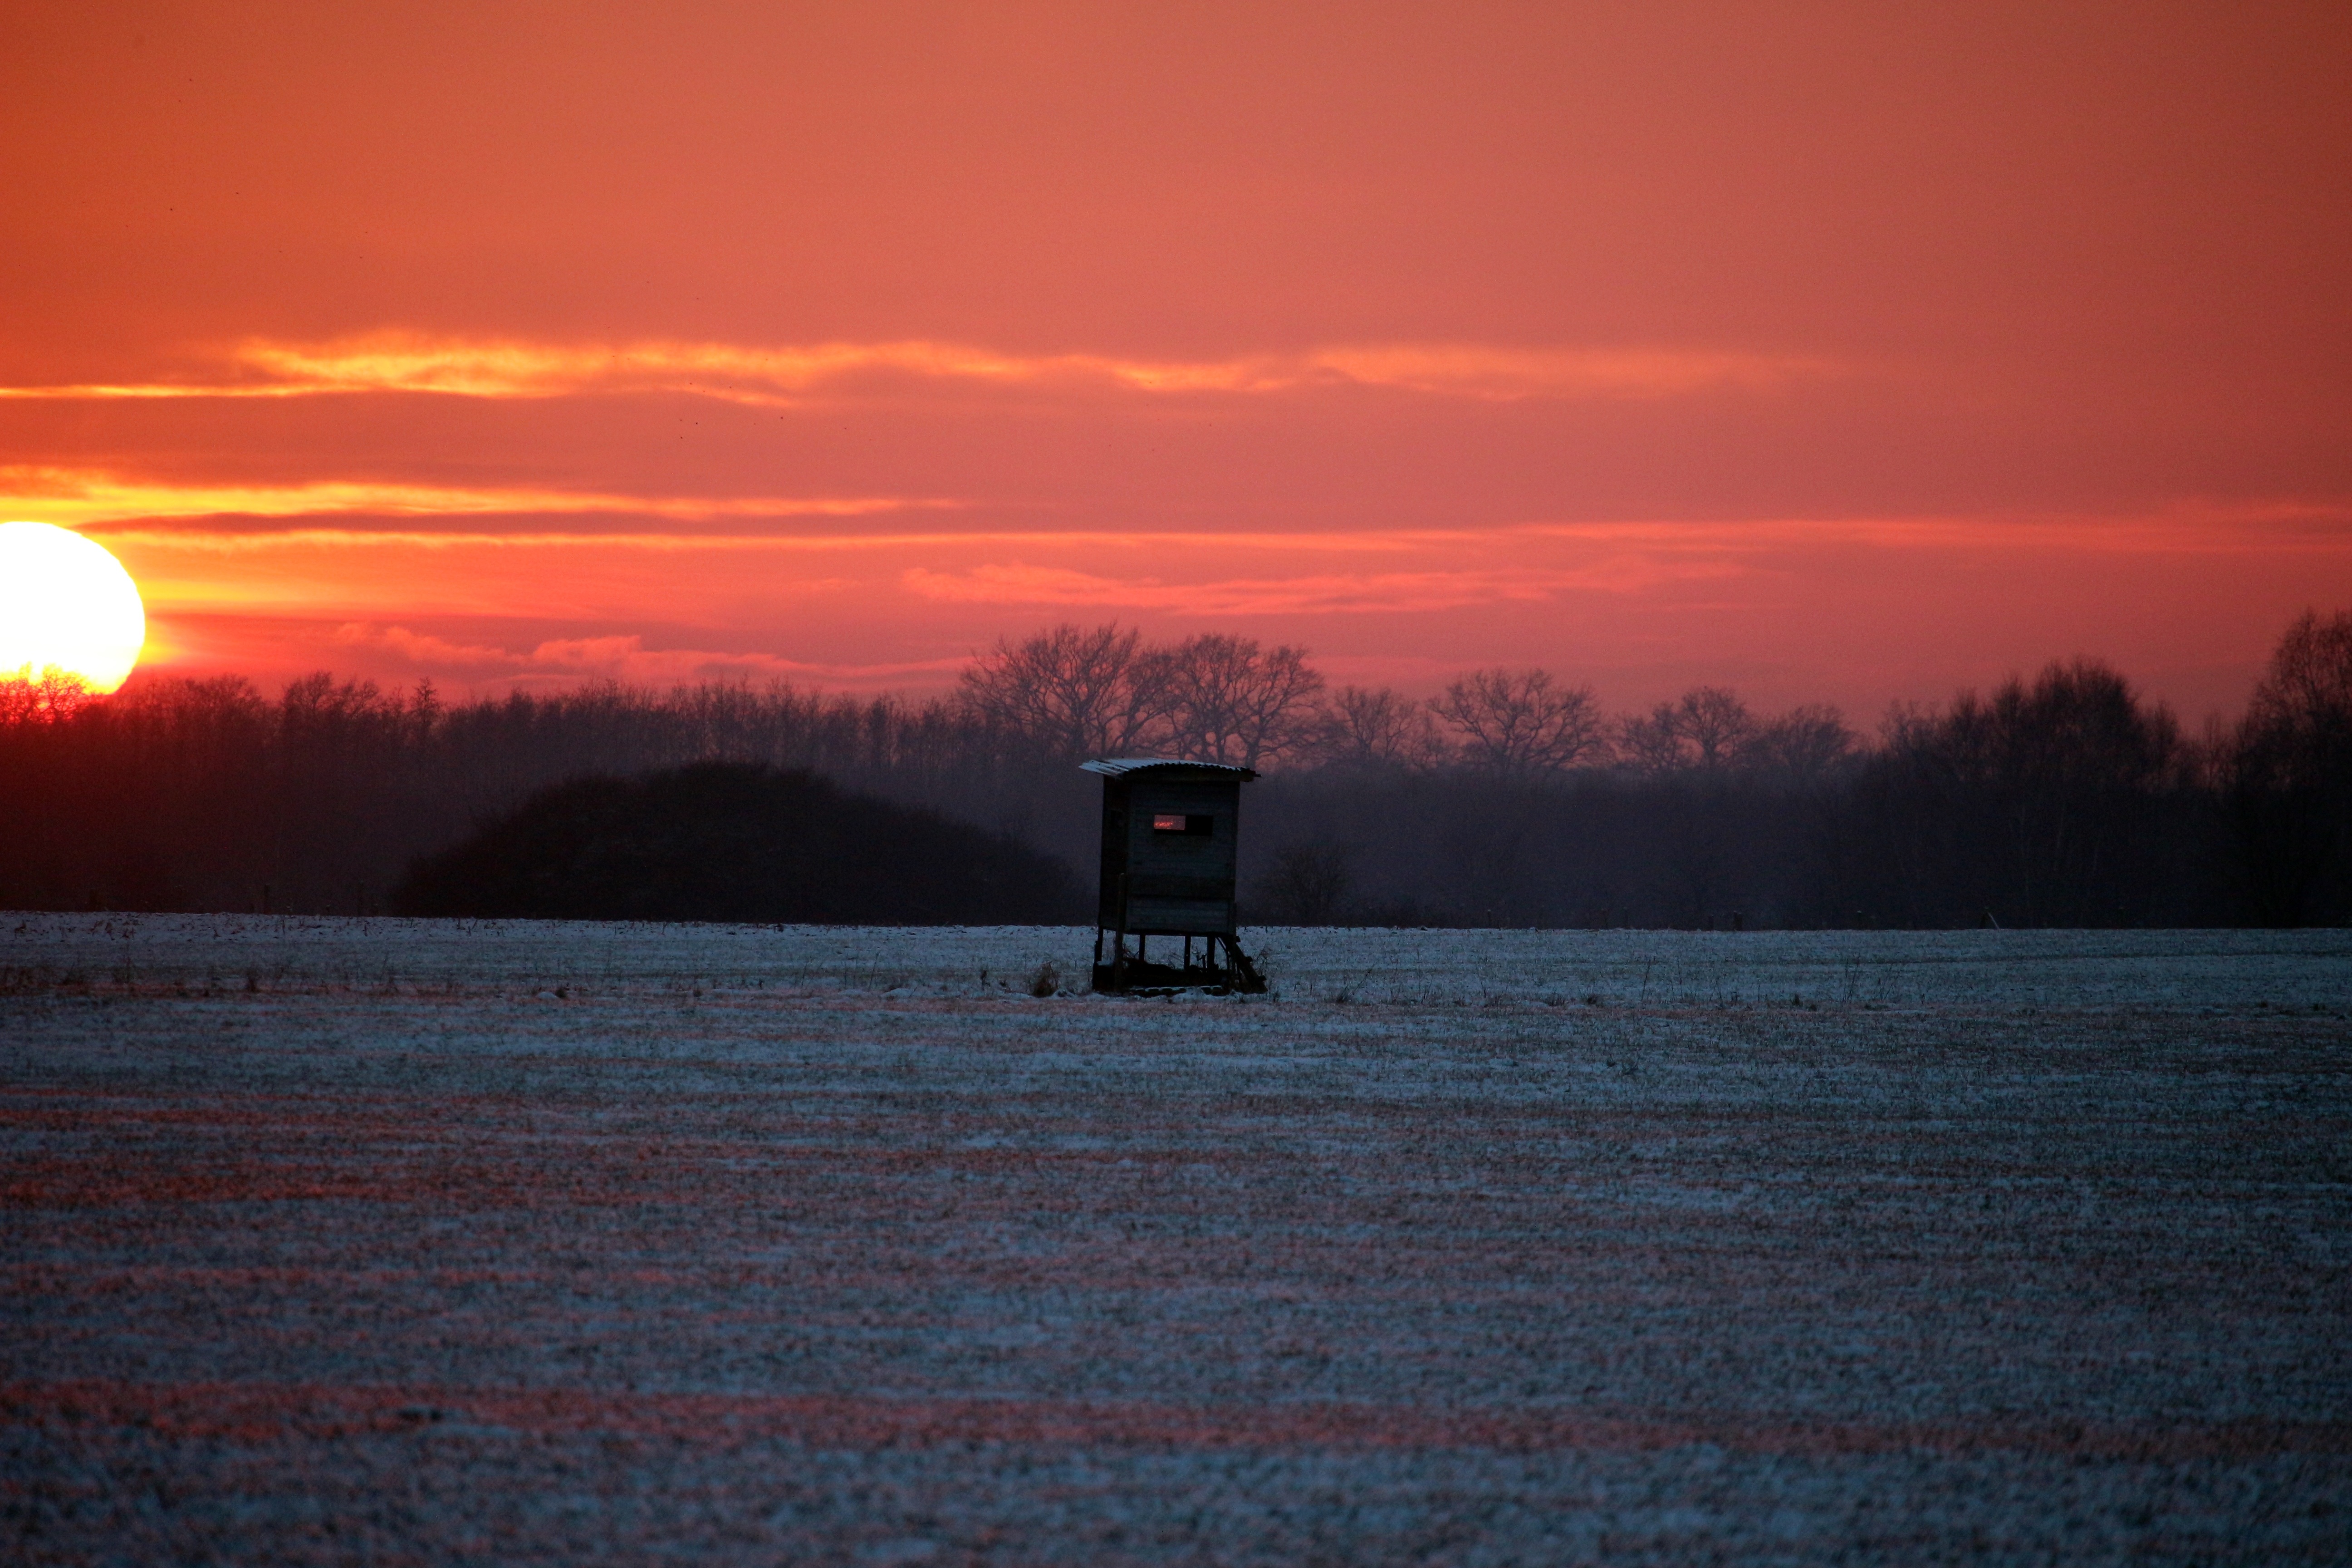
sea, horizon, snow, winter, cloud, sky, sun, sunrise, sunset, sunlight, morning, dawn, dusk, evening, reflection, wintry, afterglow, hunting seat, ansitz, atmospheric phenomenon